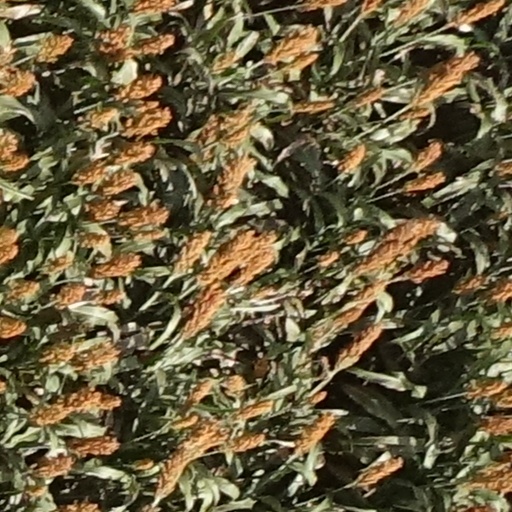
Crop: sorghum